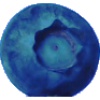
Label: huckleberry